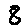
Label: 8